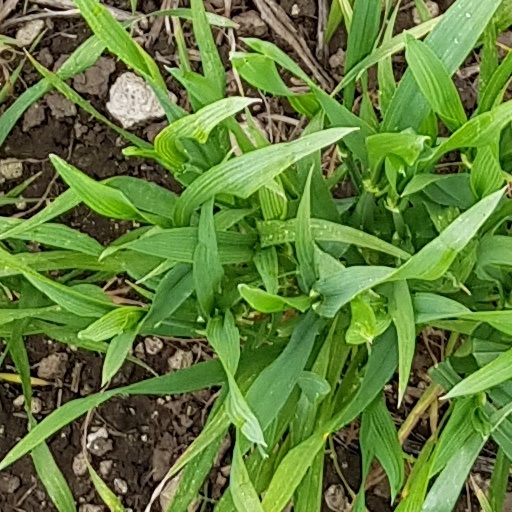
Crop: wheat